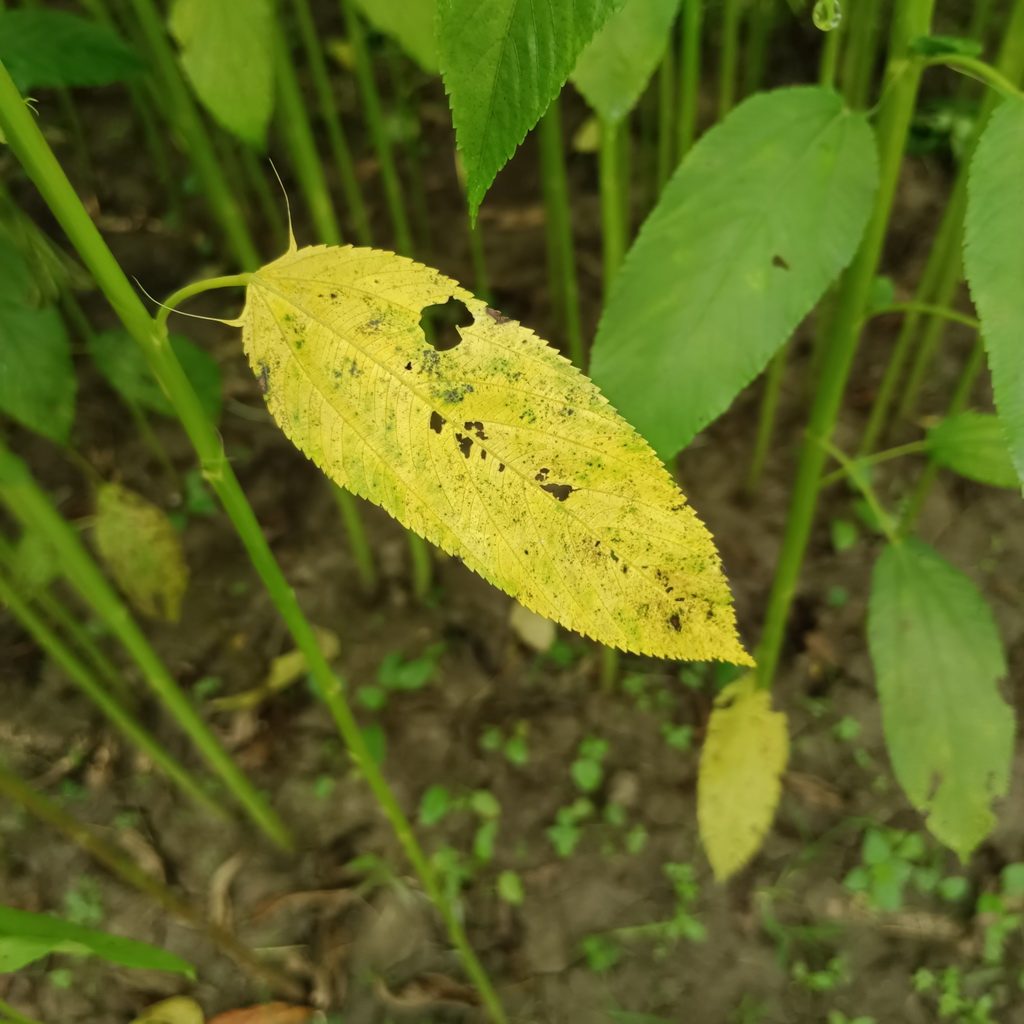
Label: Mosaic